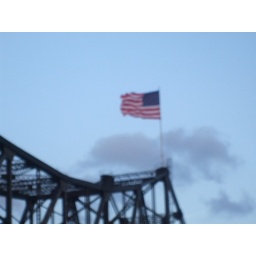
Flag flying over the bridge between MS and LA.